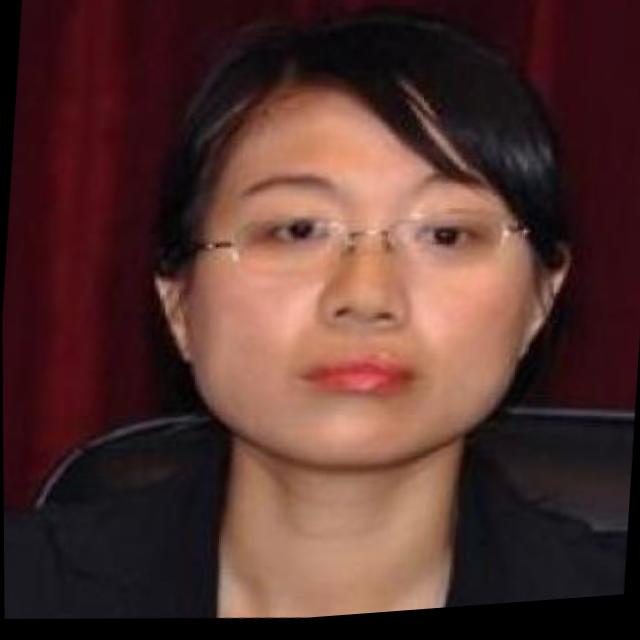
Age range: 21-44